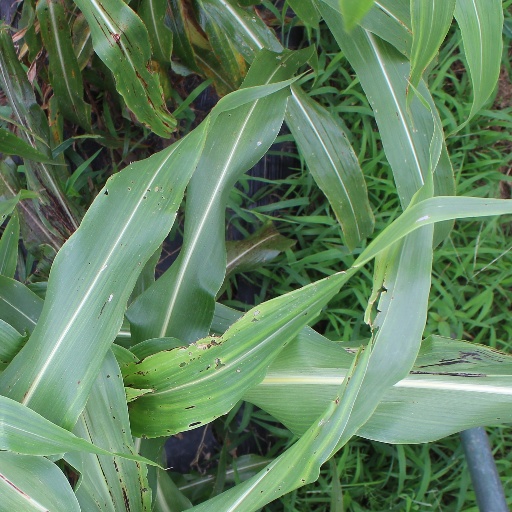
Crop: sorghum